Credenhill railway station

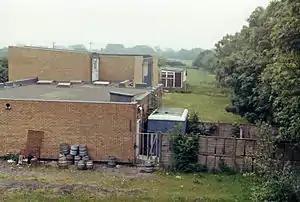
Credenhill station site in 1986

Credenhill railway station first opened on 30 June 1863 and finally closed by the Western Region of British Railways on 31 December 1962. The site is now used for Credenhill's Sports and Social Club, owned by the local council.